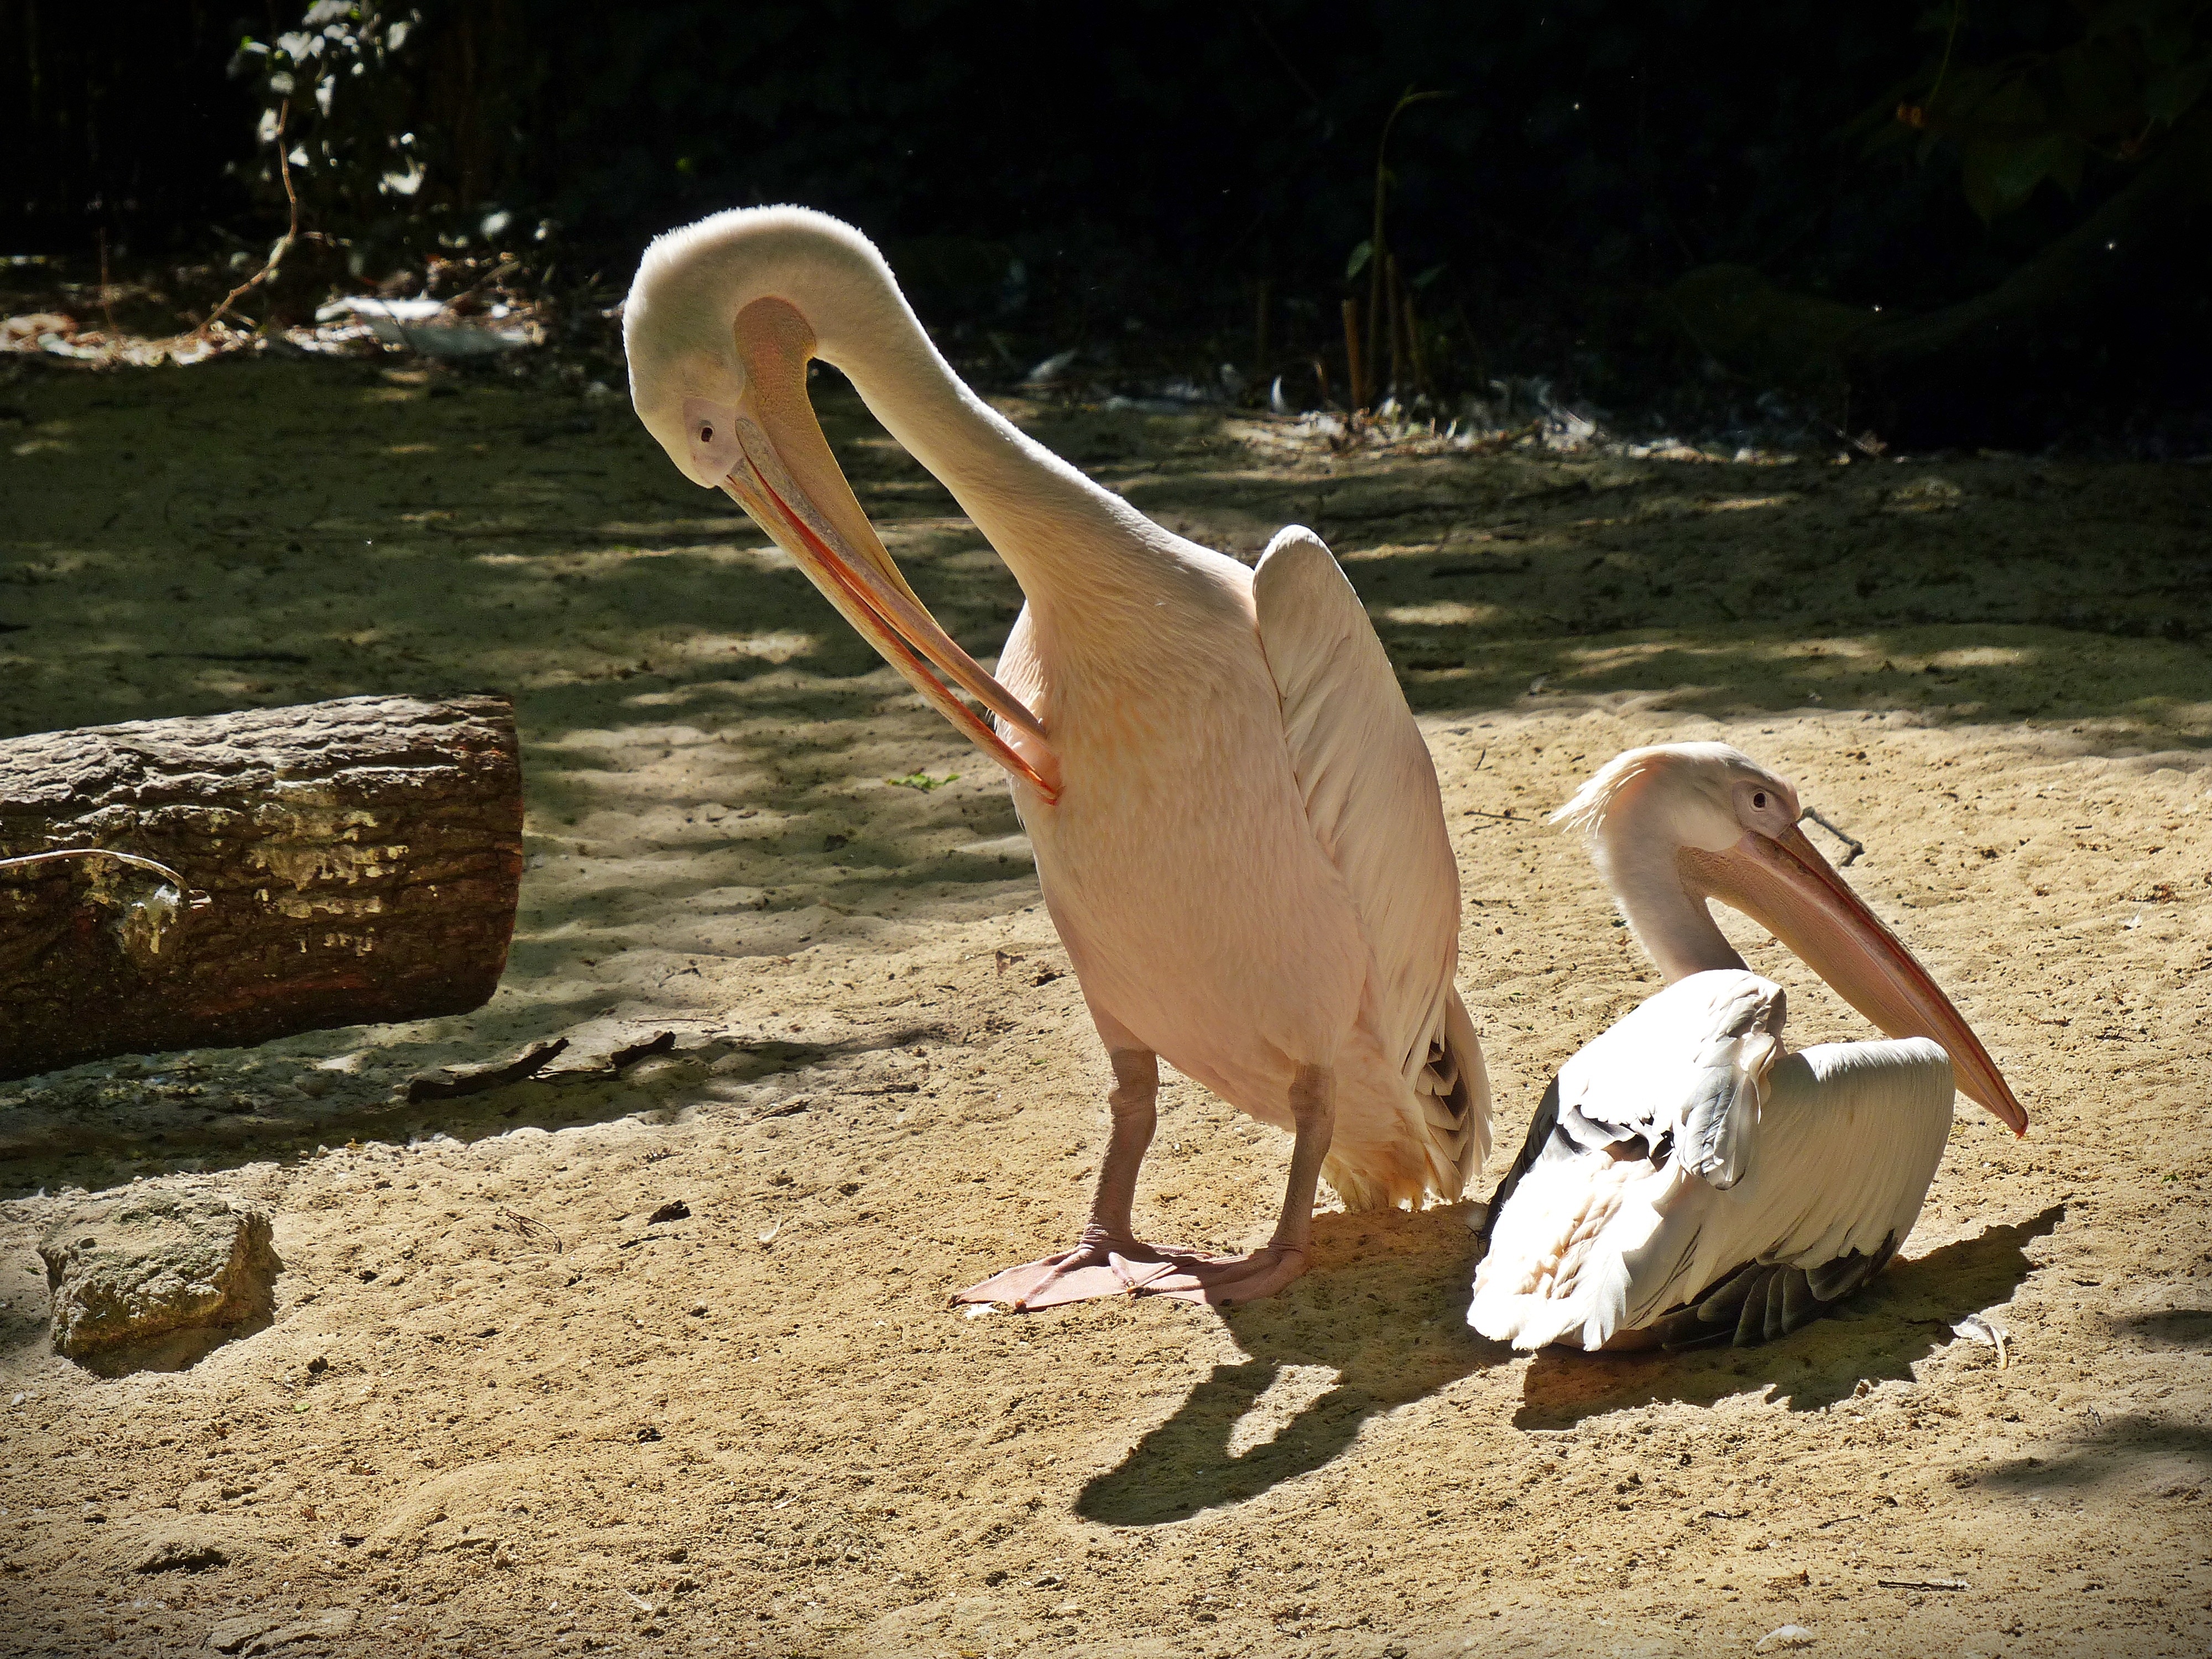
bird, wing, animal, pelican, seabird, wildlife, zoo, clean, plumage, bill, pelikan, water bird, animal portrait, sea birds